Monet's Garden (horse)

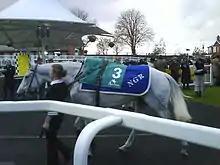

Monet's Garden was an Irish racehorse. Born in April 1998, he was a winner in 17 of his 32 starts, being placed second four times and third on two other occasions, earning £683,265 total prize money and never having failed to finish a race. The grey gelding was bred by William Delahunty, owned by David Wesley Yates and trained by Nicky Richards at his stables in Greystoke, Cumbria. In 23 of his 32 starts he was ridden by stable jockey Tony Dobbin, the partnership ending with Dobbin's retirement in April 2008.